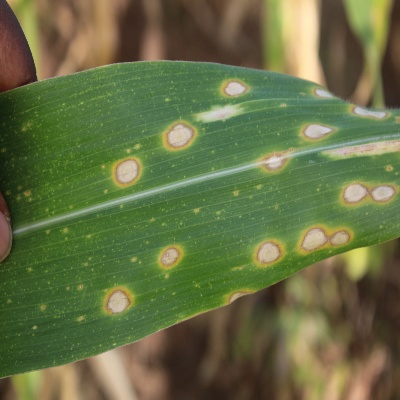
Crop: Maize
Condition: leaf spot